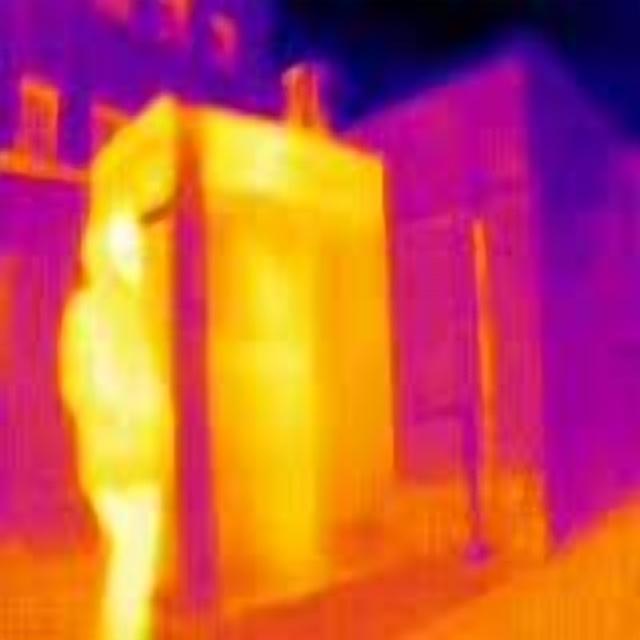
Detected objects:
label: person